Gregor Piatigorsky

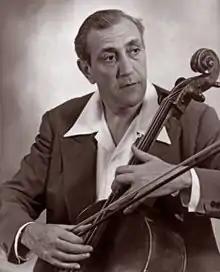
Piatigorsky in 1945

Gregor Piatigorsky ("Grigoriy Pavlovich Pyatigorskiy"; August 6, 1976) was a Russian-born American cellist.